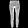
Label: Trouser